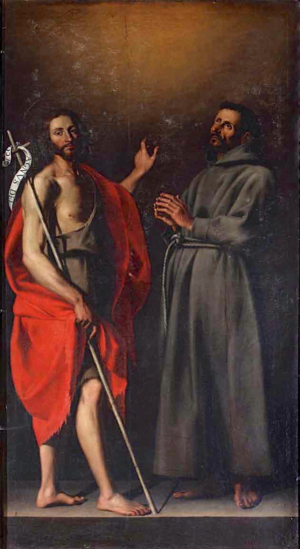
Vincenzo Manenti, né vers 1600, et mort le 19 mars 1674, est un peintre italien de la période baroque.